Sebastian Knauer

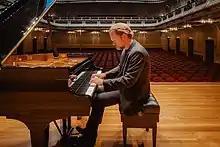
Sebastian Knauer at Laeiszhalle in Hamburg

Sebastian Knauer, born July 29, 1971, is from an old-established Hamburg-based business family. To this day, there is a memorial in honour of his forebear Georg Andreas Knauer (1759-1828) located on Eppendorfer Landstrasse at the corner of Loogestieg in Hamburg. A famous painting by Alexander Macco (1767-1849), who was acquainted with Ludwig van Beethoven and Johann Wolfgang von Goethe, portrays Georg Andreas Knauer surrounded by his family.